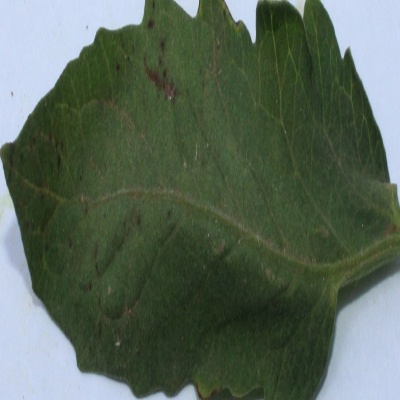
Crop: Tomato
Condition: septoria leaf spot